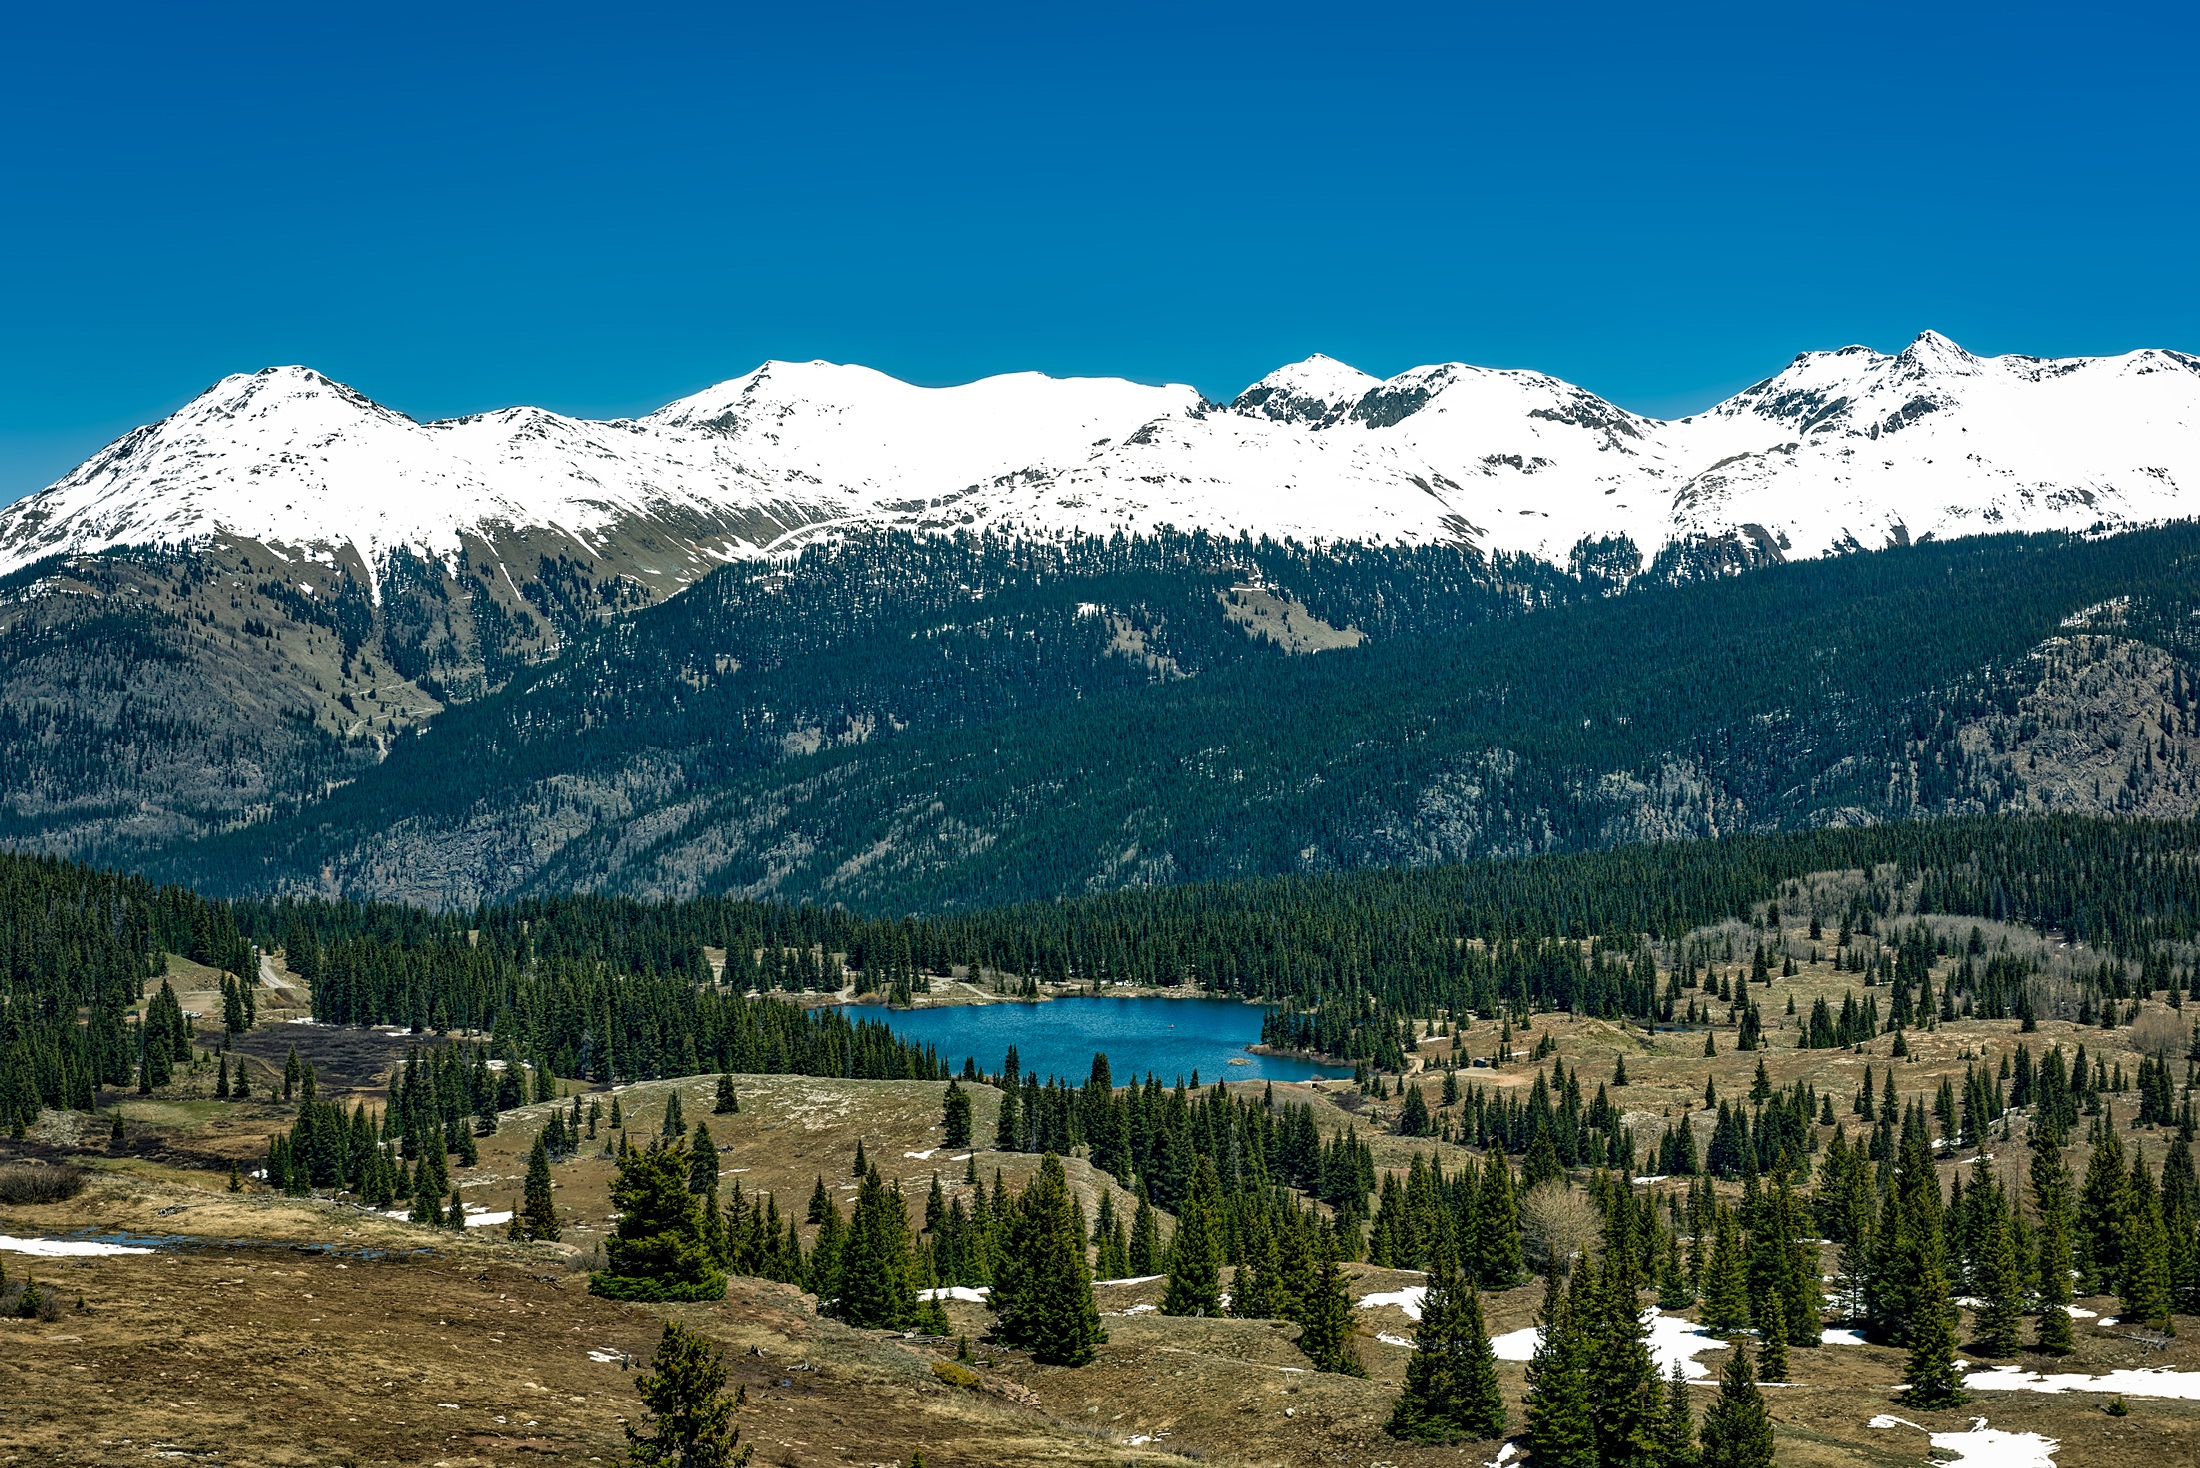
landscape, nature, forest, wilderness, walking, mountain, snow, lake, valley, mountain range, country, rural, scenic, ridge, trees, outdoors, woods, hdr, colorado, mountains, alps, picturesque, plateau, beautiful, vista, fell, landform, mountain pass, lake molas, geographical feature, mountainous landforms